Question: What kind of food is shown?
Tambaya: Wani irin abinci aka nuna?
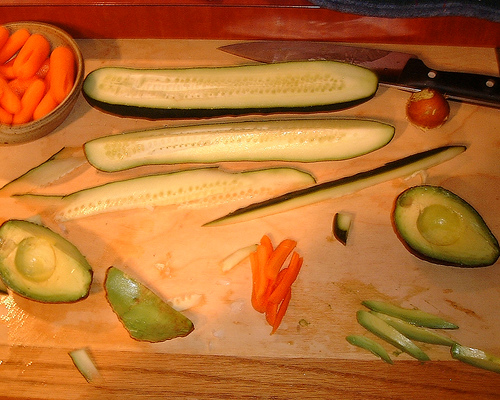
Answer: Vegetables.
Amsa: Kayan lambu.